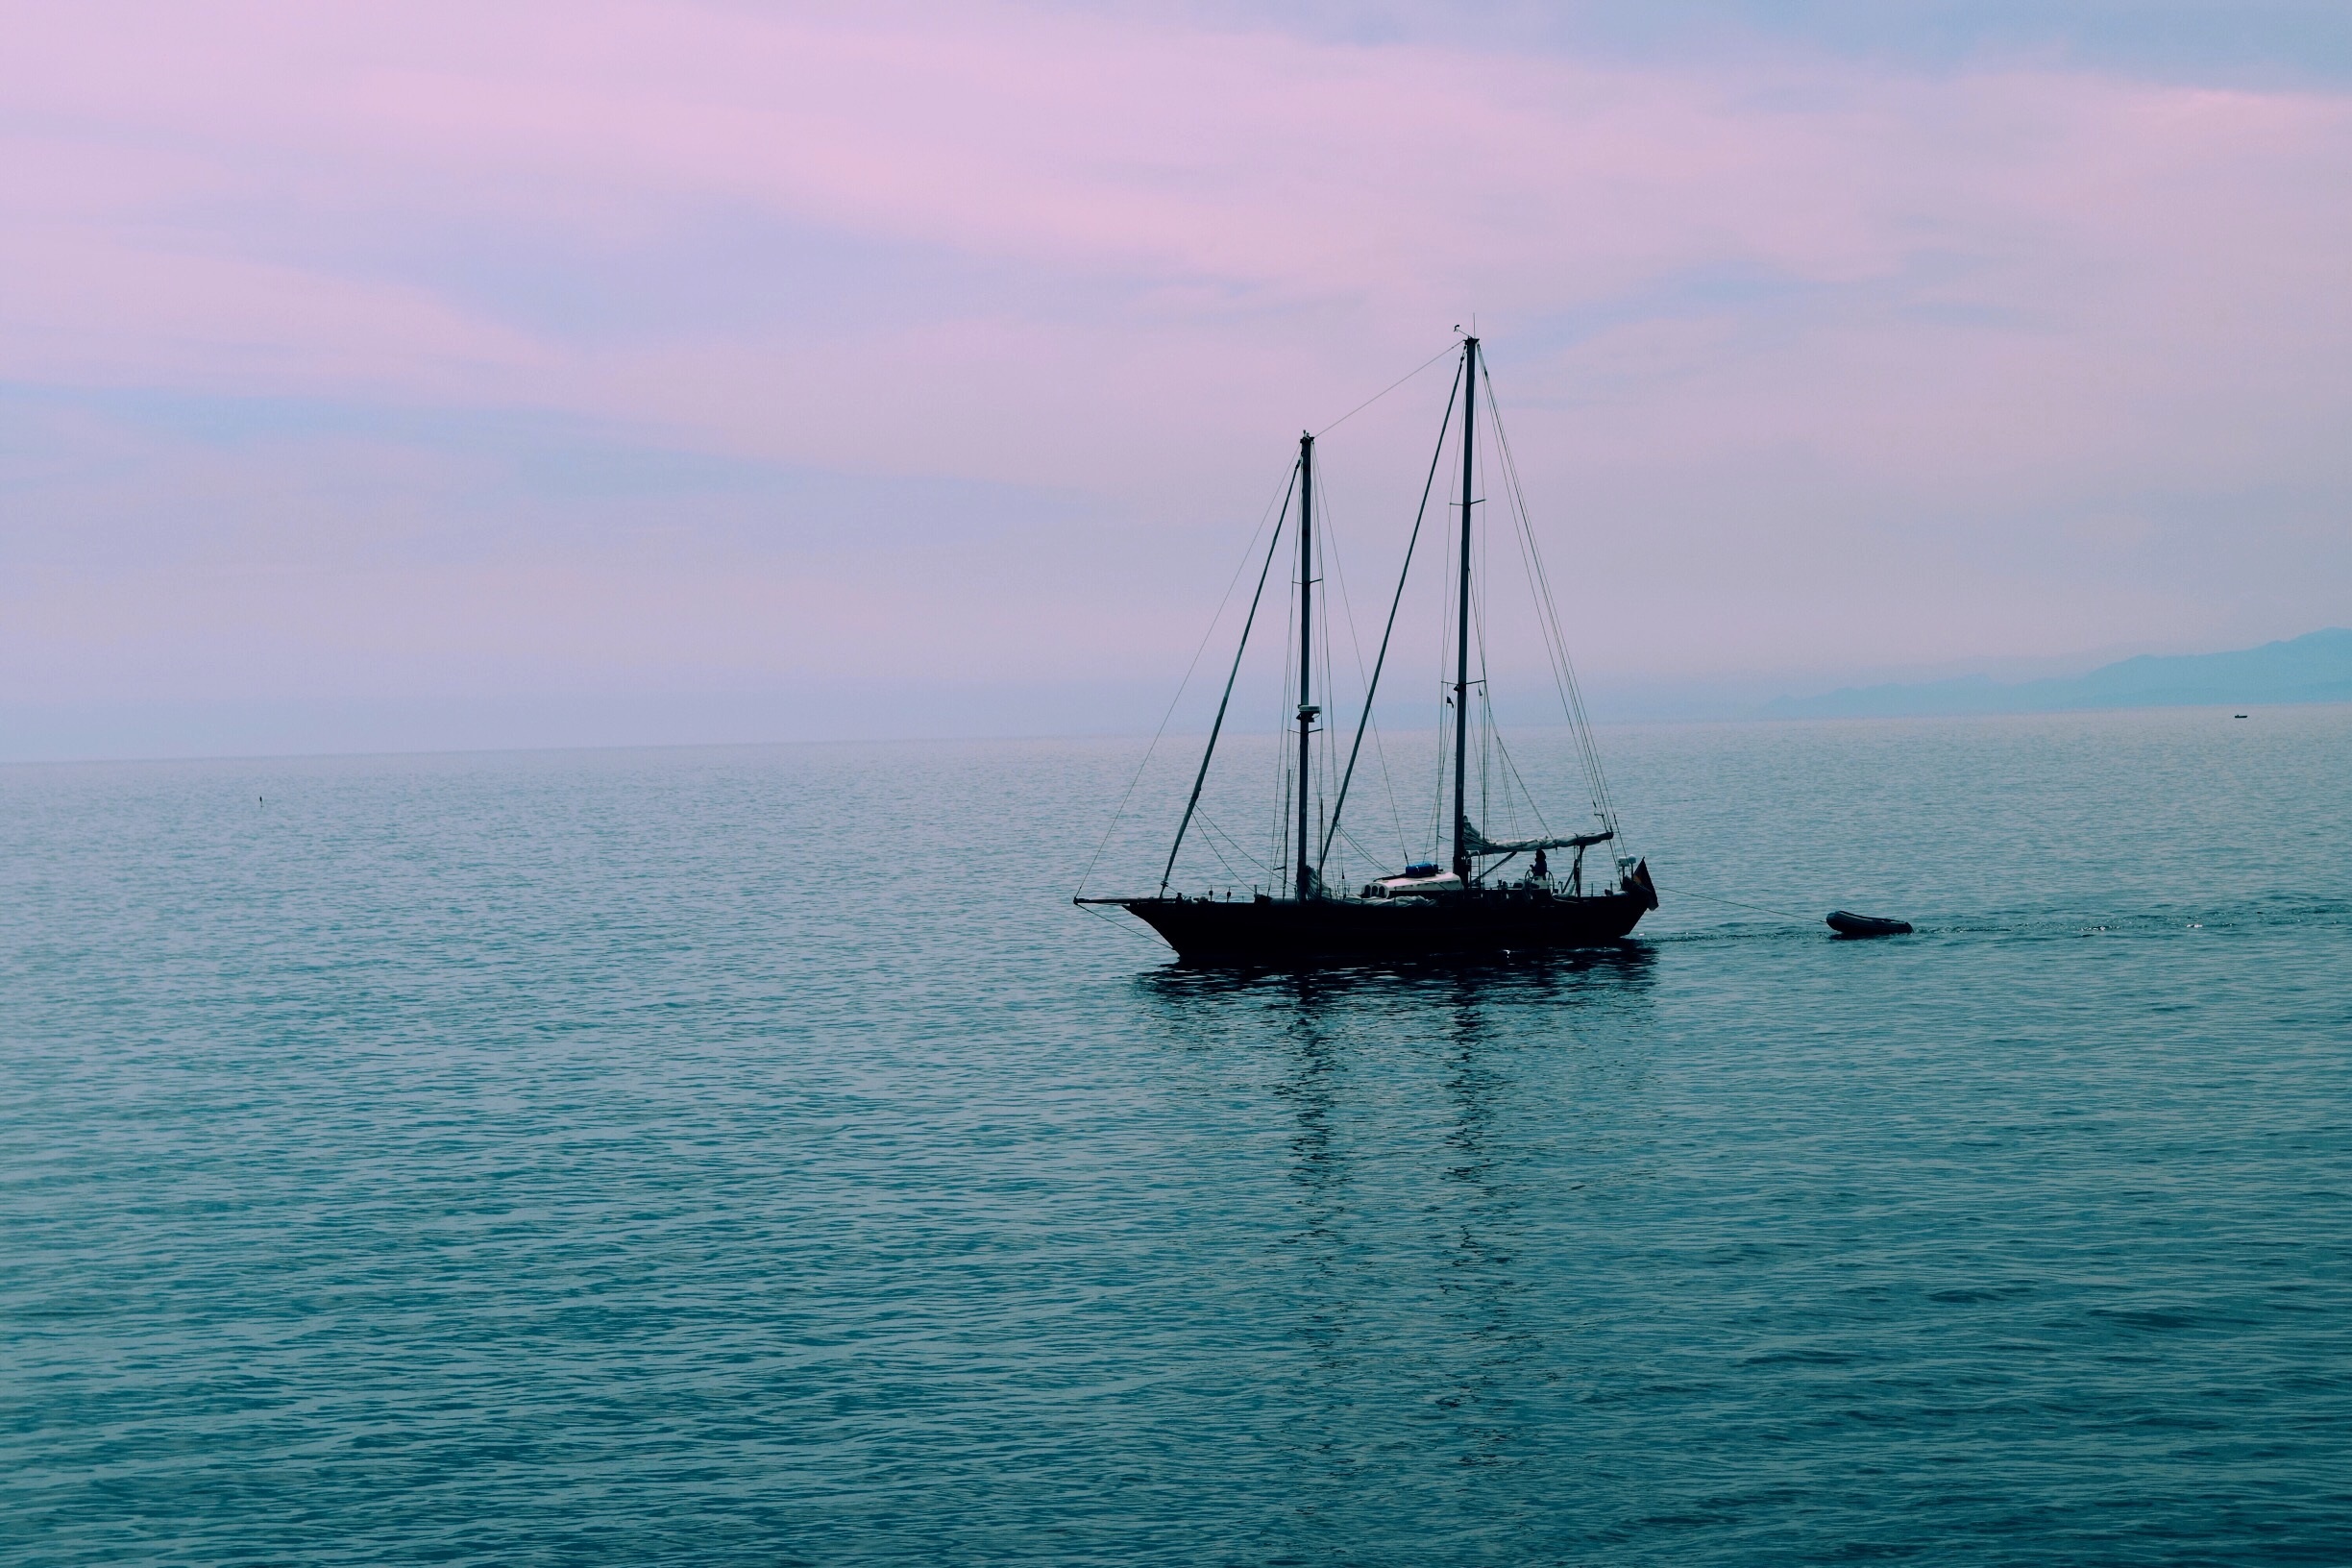
sea, coast, water, ocean, horizon, sunset, boat, wind, ship, evening, vehicle, fishing, mast, sailing, bay, italy, sailboat, vela, sail, sails, watercraft, sailing ship, calm sea